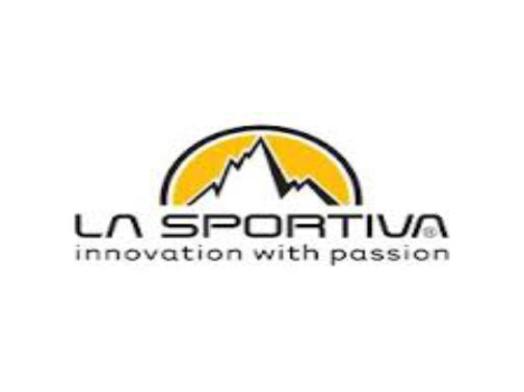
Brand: la sportiva
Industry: Sports